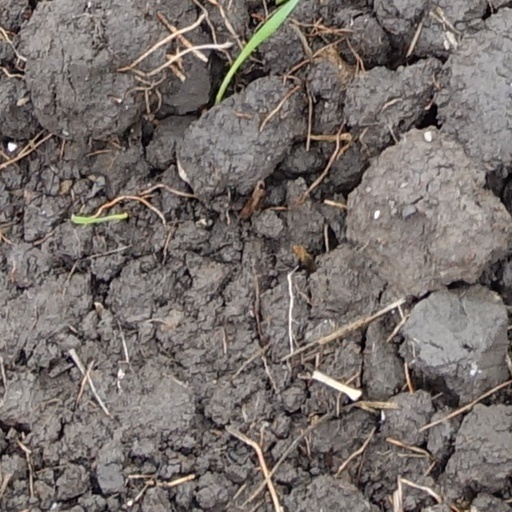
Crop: wheat